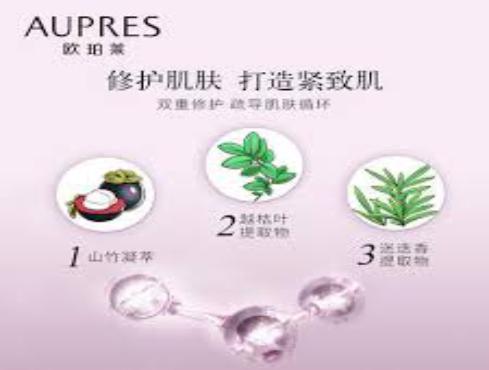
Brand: AUPRES
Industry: Necessities